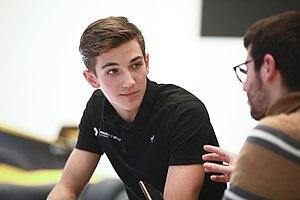
Photographie d'Hadrien David à l'Atelier Renault.
Hadrien David, né le 26 février 2004 à Royan en Charente-Maritime, est un pilote automobile français. Il devient le plus jeune Champion de Formule 4 FIA de l’Histoire en remportant le championnat de France en 2019, à l'âge de 15 ans. Il est membre de la Renault Sport Academy depuis 2020.